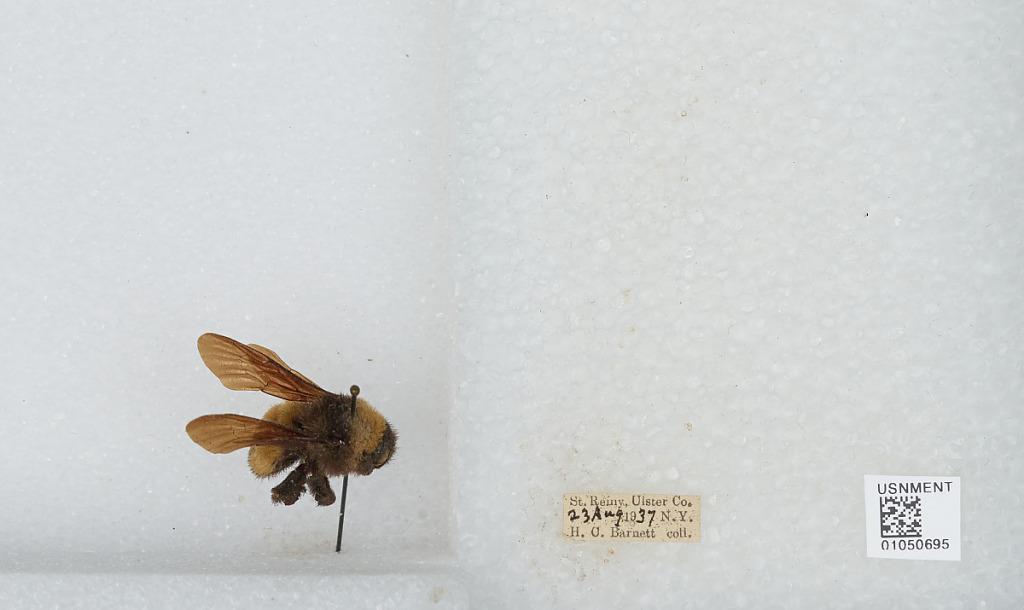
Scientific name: Bombus sp.
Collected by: H. Barnett
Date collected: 1937-8-23
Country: United States
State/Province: New York
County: Ulster
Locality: St. Remy
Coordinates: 41.8833, -74.0214